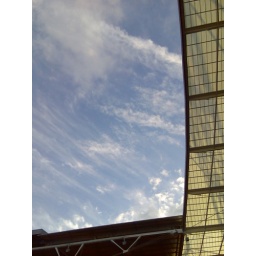
Muse live at Wembley Stadium in London on Saturday June 16 2007 - the blue sky up above the stadium